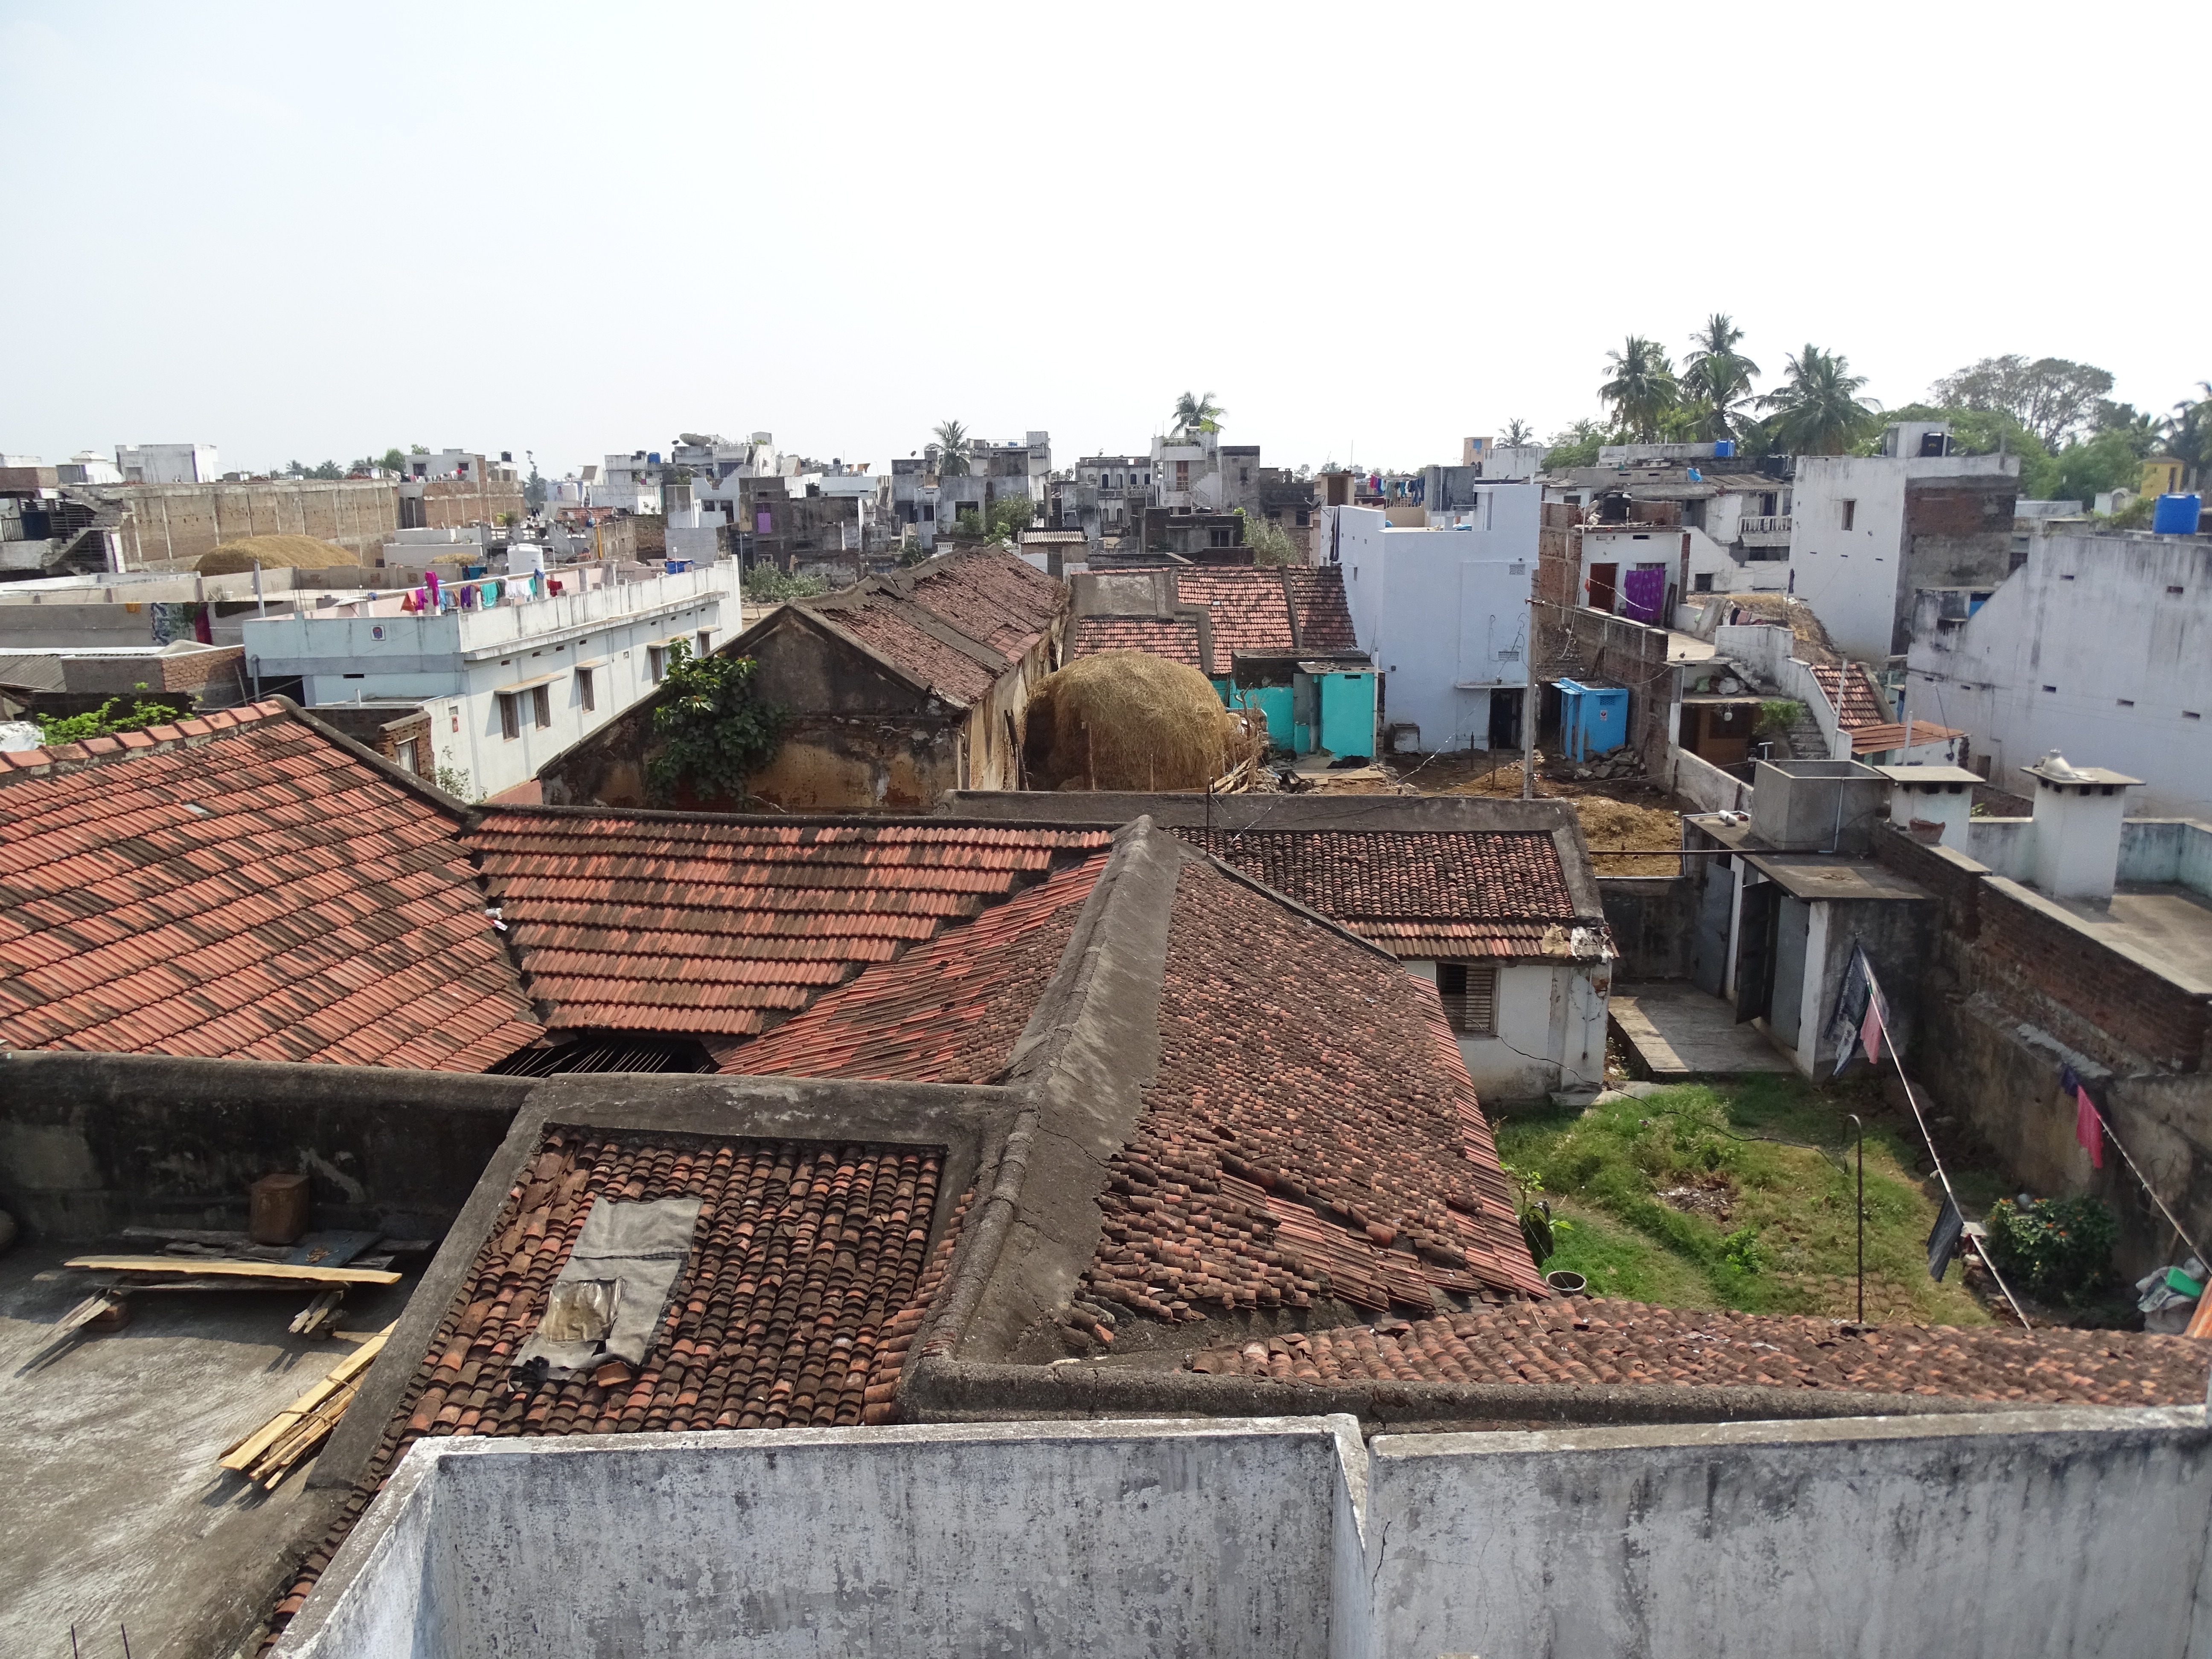
house, roof, country, village, construction, asia, waterway, homes, waste, india, top